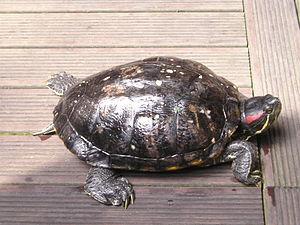
Trachemys scripta elegans, la Tortue de Floride ou Trachémyde à tempes rouges ou encore Tortue à tempes rouges et Tortue à oreilles rouges est une sous-espèce de tortue de la famille des Emydidae présente à l'état naturel en Amérique du nord, d'où elle est originaire, et en Europe, où elle est désormais naturalisée.
Les tortues d'eau douce sont des tortues qui passent leur vie dans ou à proximité immédiate de l'eau douce. Elles possèdent une carapace généralement beaucoup moins bombée que les tortues terrestres et des pattes plus ou moins palmées. Leurs pattes sont des palettes natatoires, contrairement aux tortues terrestres qui ont des pattes massives munies de griffes. Elles sont carnivores alors que les tortues terrestres sont herbivores.